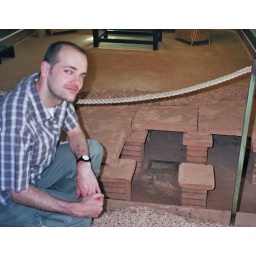
A dog died under the floor